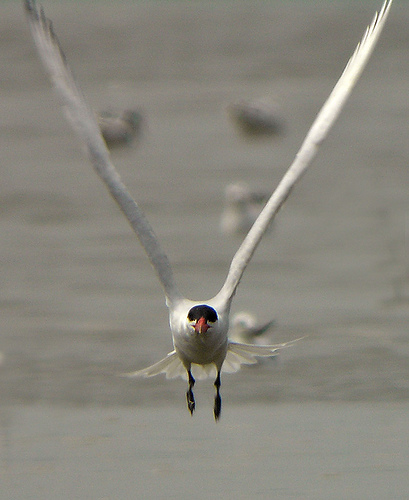
a bird with a bright orange bill, black crown, and white covering its body.
this is a white bird with a black head and an orange beak.
this bird has large white wings, a black eyebrow, orange bill and black tarsus and feet.
a white bird with very long wings, a black crown, and an orange bill.
this bird is white and black in color with a red beak, and black eye rings.
this bird is white with black and has a long, pointy beak.
a large white bird with very long wings, a black cap and orange beak.
this white bird has a black crown, orange beak, and large wingspan relative to its body.
this medium sized, white bird has long wings and a black head with an orange beak.
the bird has massive long wingbars that are white and a large bill.
Species: Caspian Tern